Xianju South railway station

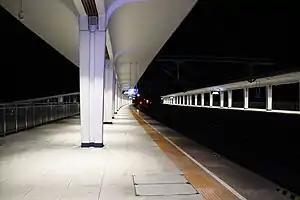

Xianju South railway station is a railway station in Xianju County, Taizhou, Zhejiang, China. It is an intermediate stop on the Jinhua–Taizhou railway. The station opened on 11 August 2021.